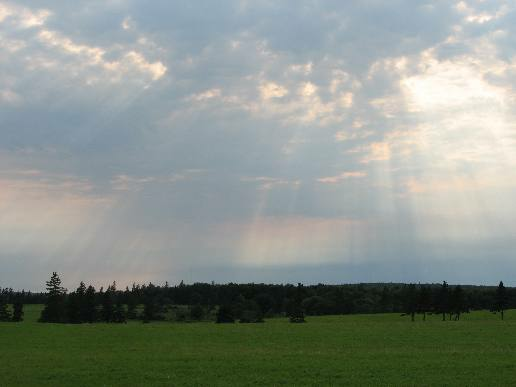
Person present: No